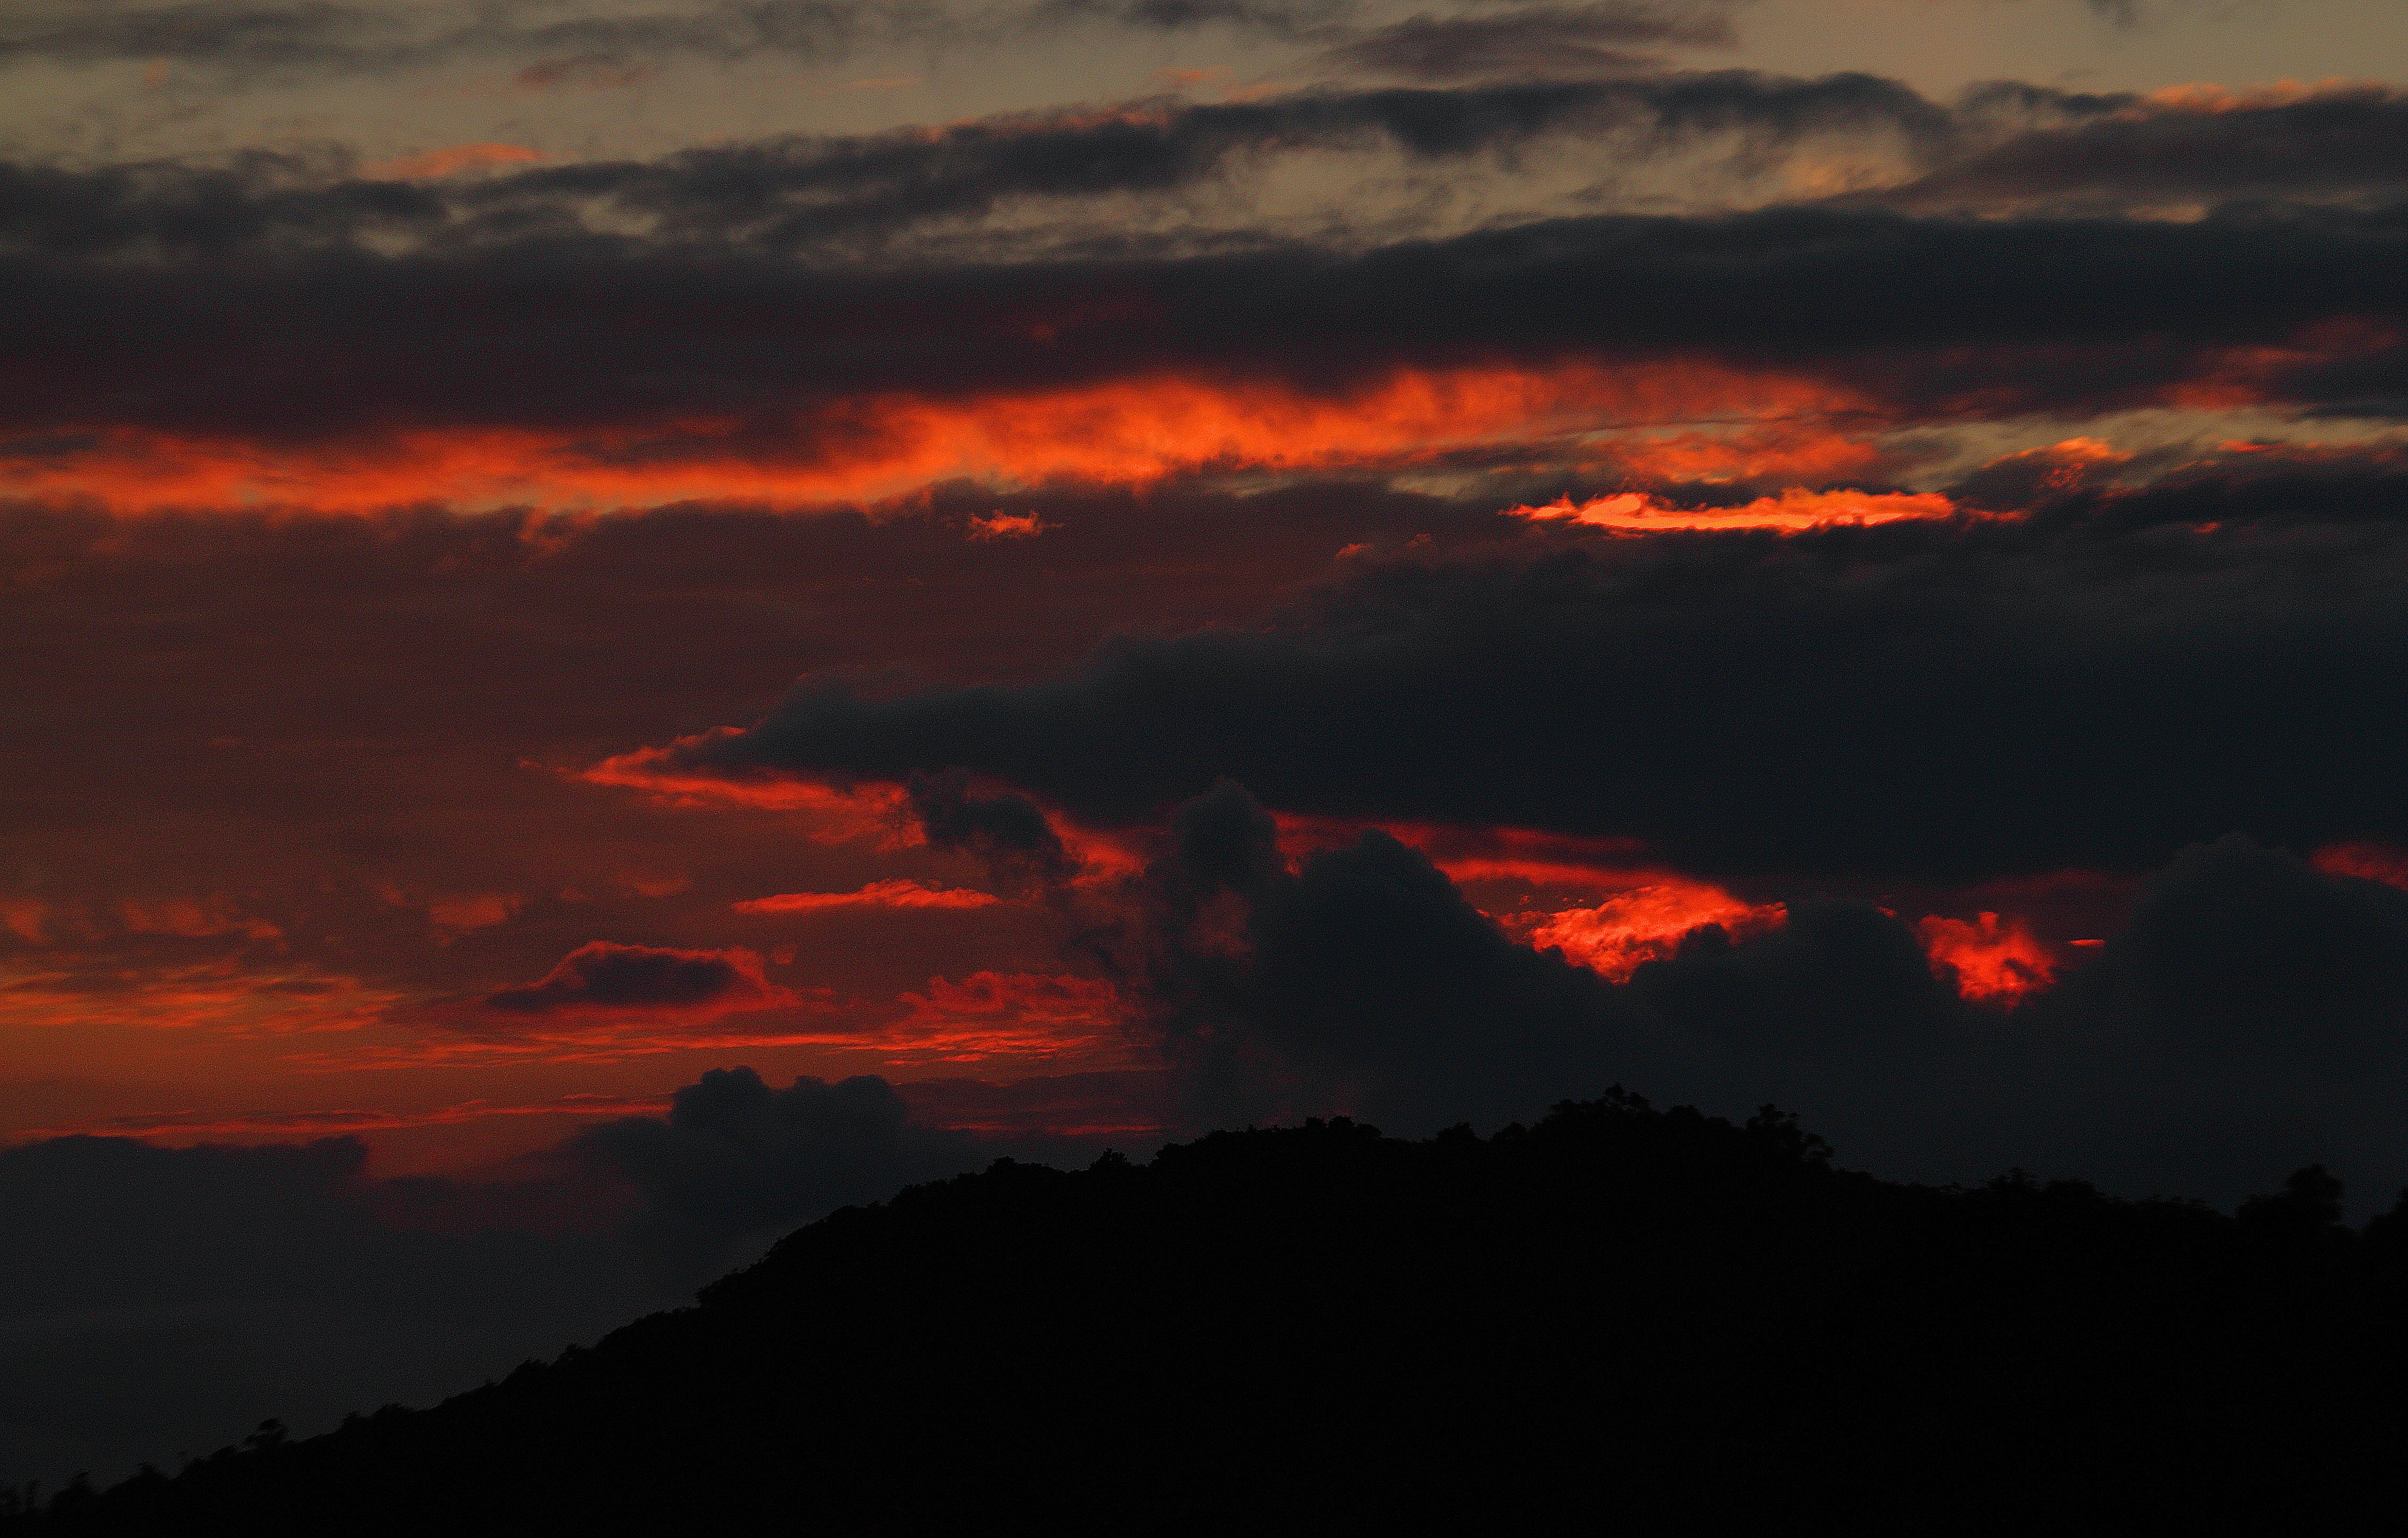
horizon, mountain, cloud, sky, sunrise, sunset, morning, dawn, atmosphere, dusk, evening, spain, puestadesol, galicia, espana, ggl1, gphoto, canoneos500d, afterglow, meteorological phenomenon, geological phenomenon, red sky at morning